Boyle Heights, Los Angeles

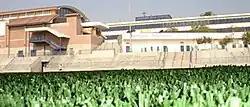
Bishop Mora Salesian High School, 2006, a Catholic high school named after Bishop Francisco Mora y Borrell

In the 1947 election, Edward Roybal lost, but Jewish community activist Saul Alinsky and the Industrial Areas Foundation (IAF) garnered support from Mexican Americans to bring Roybal to victory two years later 1949. (Bernstein, 243) When Roybal took office as city councilman in 1949, he experienced racism when trying to buy a home for his family. The real estate agent told him that he could not sell to Mexicans, and Roybal's first act as councilman was to protest racial discrimination and to create a community that represented inter-racial politics in Boyle Heights.(Bernstein, 224).